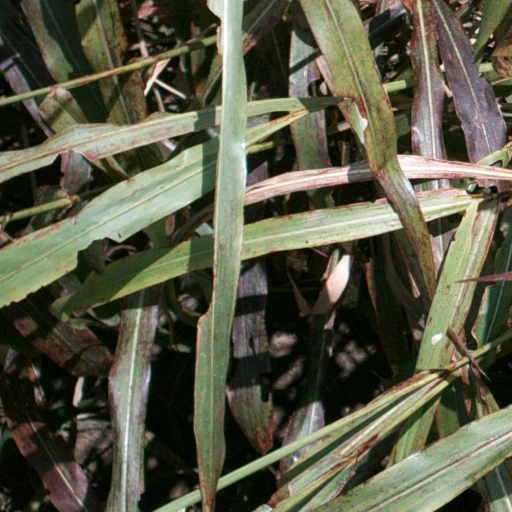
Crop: sorghum